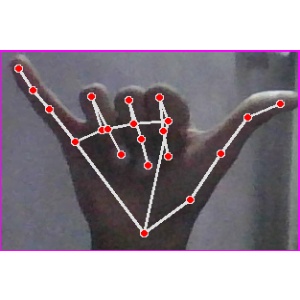
अक्षर: य